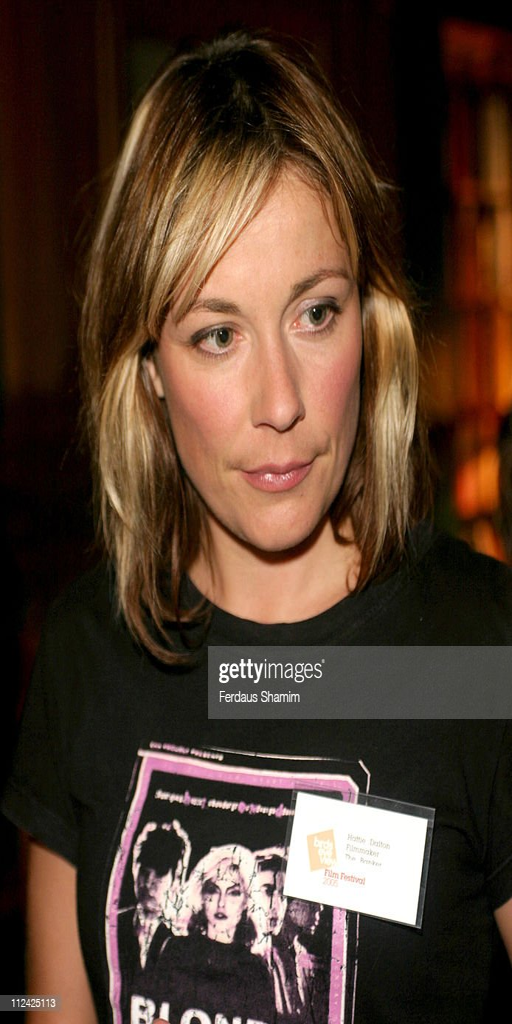
film director during festival - launch party .